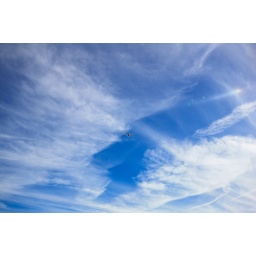
Teeny bird flying over the giant ocean